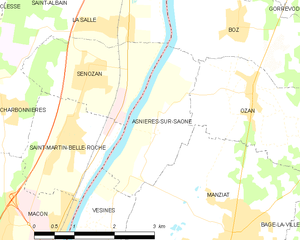
Carte des communes françaises: Asnières-sur-Saône